History of philosophy

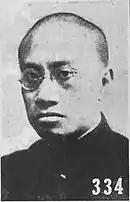
Liang Shuming compared the dominant attitudes in Europe, China, and India.

Laozi (6th century BCE) is traditionally regarded as the founder of Daoism. Like Confucius, he believed that living a good life involves being in harmony with the Dao. However, unlike Confucius, Laozi focused not only on society but also on the relationship between humans and nature. His concept of wu wei, often translated as "effortless action," was particularly influential. It refers to acting in a natural, spontaneous way that is in accordance with the Dao, which Laozi saw as an ideal state of being characterized by ease and spontaneity.